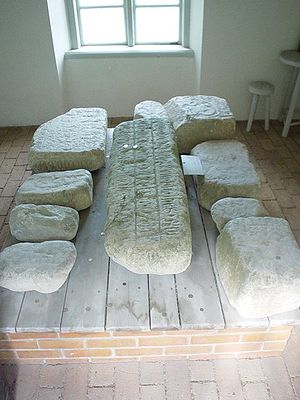
Mora Sten
Brudstykker fra monumentet
Mora sten var et monument på det sted, hvor Mora Ting blev afholdt i middelalderen. Dér blev Sveriges konge valgt. Oplysninger om, hvornår man begyndte at vælge konge dér, er gået tabt. Den danske konge Christian 1. var den sidste, der fulgte traditionen, da han blev konge af Sverige i 1457. Monumentet blev ødelagt under en krig med Danmark i 1515.